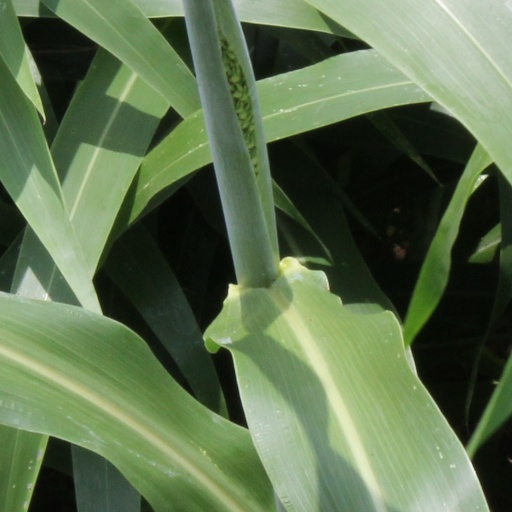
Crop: sorghum